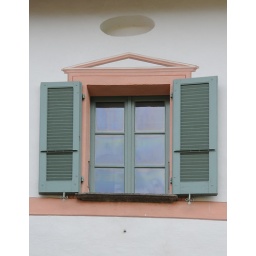
Green and pink window in Curio, Malcantone, CH